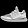
Label: Sneaker